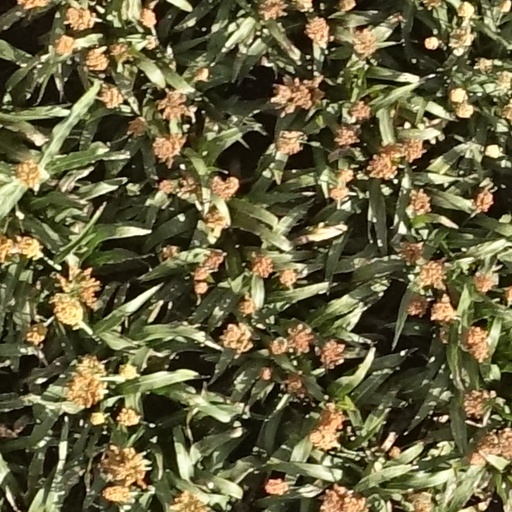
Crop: sorghum